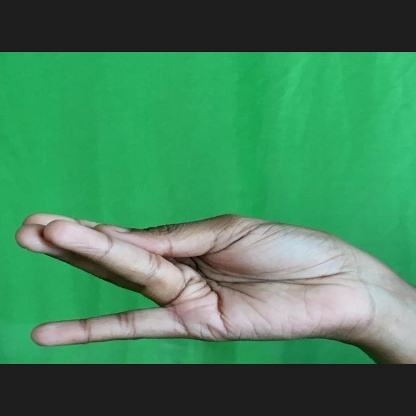
Mudra: Chaturam